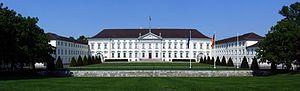
Le président fédéral est le chef de l’État de la République fédérale d’Allemagne, dont les compétences politiques et institutionnelles sont régies par le titre V de la Loi fondamentale de 1949.